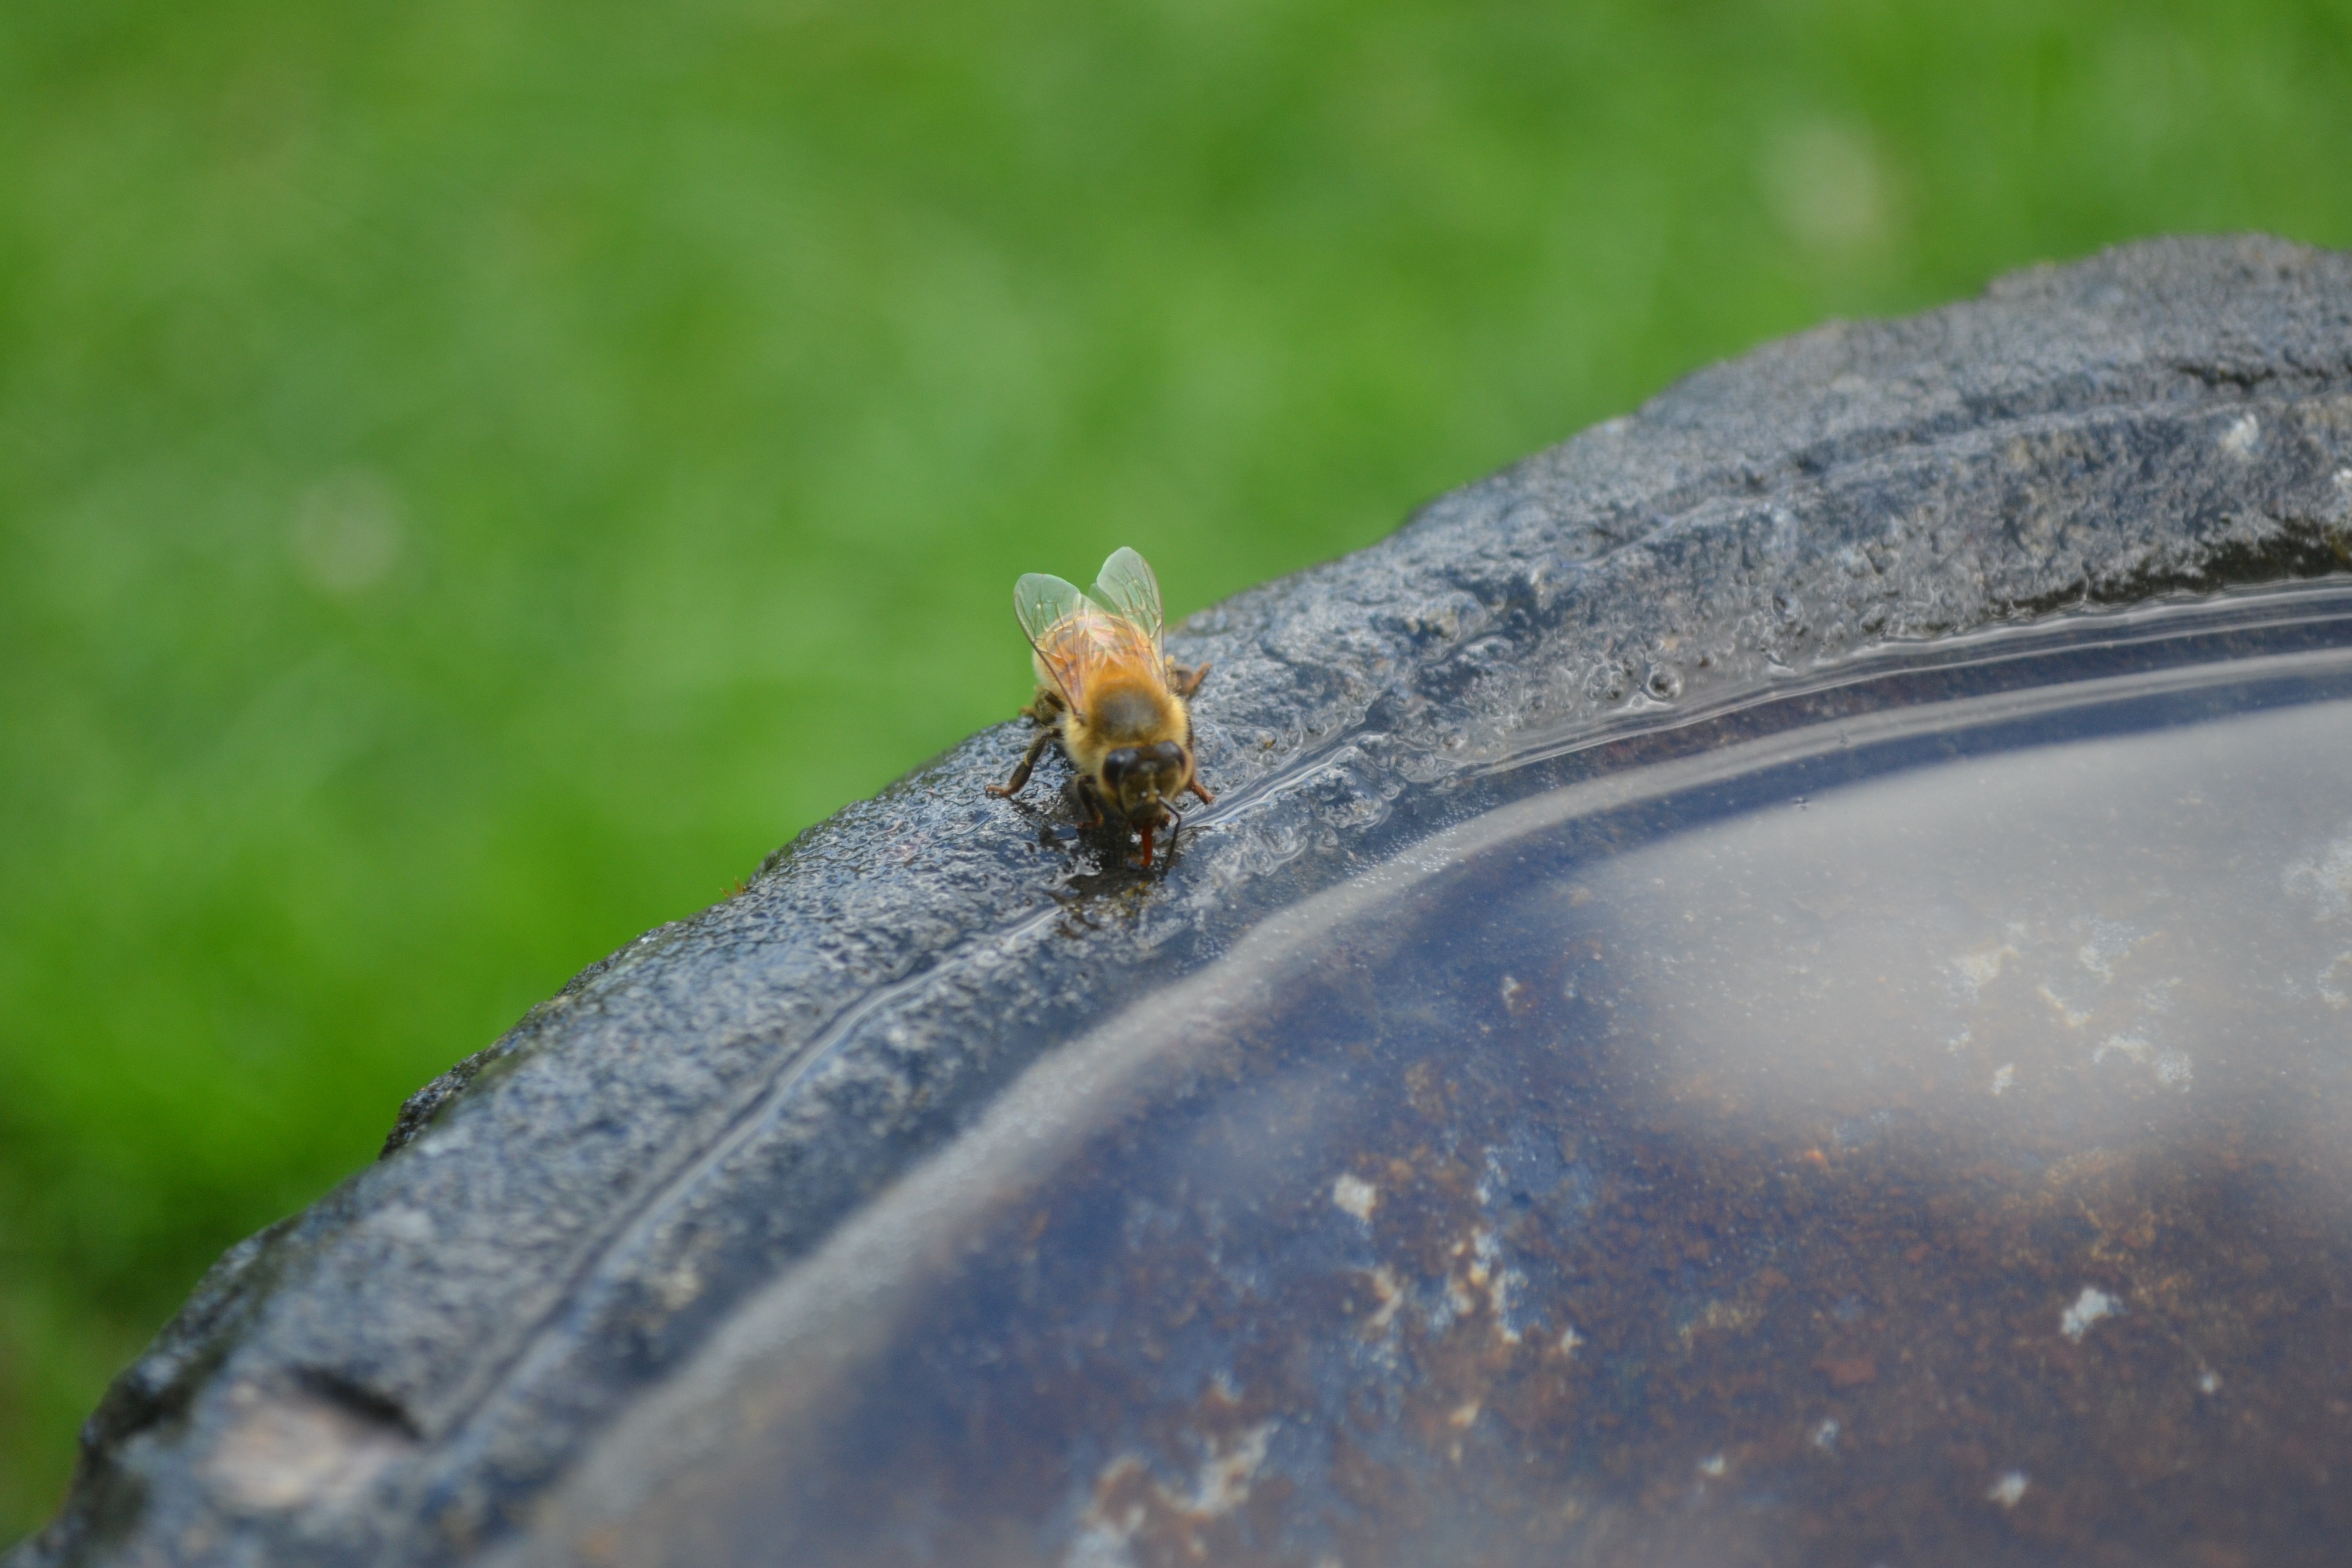
water, nature, photography, leaf, wildlife, insect, drink, fauna, invertebrate, close up, bee, honeybee, macro photography, true bugs, buckfast, golden bee